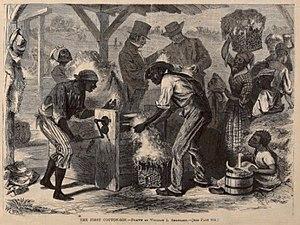
L'histoire économique des États-Unis trouve ses origines à l'époque coloniale, lorsque les Européens s'installèrent en Amérique du Nord à partir du XVIᵉ siècle. Les treize colonies anglaises de la côte orientale virent leur économie se développer et la révolution américaine contre la métropole eut des causes économiques. Elle entraîna l'indépendance des États-Unis en 1783 et la formation d'une nation ainsi que d'un marché prospère. L'histoire économique du XIXᵉ siècle fut marquée par l'ascension du pays comme puissance productive et commerciale. Les États-Unis s'industrialisèrent rapidement grâce à une main d'œuvre abondante, à des ressources naturelles importantes et variées. La liberté d'entreprendre et le capitalisme américain ont été des facteurs déterminants de l'accession du pays aux premières places de l'économie mondiale. Ces succès alimentèrent une immigration importante. Au XXᵉ siècle, l'économie américaine fut renforcée par les conséquences de la Première Guerre mondiale puis ébranlée par la crise de 1929. En dépit du New Deal mis en place par l'administration Roosevelt, le pays ne sortit du marasme qu'avec la Seconde Guerre mondiale dont il sort grand vainqueur.
Cet article présente les faits saillants de l'histoire des Afro-Américains.
L'esclavage aux États-Unis est une institution qui commence peu après l'installation des premiers colons britanniques en Colonie de Virginie et se termine avec l'adoption du XIIIᵉ amendement de la Constitution américaine adopté par le Congrès le 6 décembre 1865, suivi du Quatorzième amendement de la Constitution des États-Unis de 1868, accordant la citoyenneté à toute personne née ou naturalisée aux États-Unis et interdisant toute restriction à ce droit, et du Quinzième amendement de la Constitution des États-Unis, de 1870, garantissant le droit de vote à tous les citoyens des États-Unis. L'application des droits constitutionnels qui fut entravée dans les états du sud, par les lois Jim Crow, et par les divers règlements légalisant différents formes de ségrégation raciale qui était une manière de conserver les Afro-Américains dans un statut proche de l'esclavage et en les cantonnant dans les travaux qui leur étaient dévolus durant l'esclavage.
Les origines de la guerre de Sécession sont un ensemble complexe d'éléments historiques, sociaux et économiques qui ont conduit à un conflit de quatre ans — entre 1861 et 1865 — entre le Nord et le Sud des États-Unis.
Les Afro-Américains, sont le groupe ethnique formé par les citoyens des États-Unis d’ascendance totale ou partielle d'Afrique subsaharienne. La grande majorité des Afro-Américains sont des descendants d'esclaves déportés entre 1619 et 1810.
La période de la fin du XVIIIᵉ siècle au milieu du XIXᵉ siècle est fondamentale pour comprendre le pays : la guerre d'indépendance des États-Unis, l'industrialisation et la guerre de Sécession ont marqué et préparé l'ascension de la puissance américaine.
Premier conflit total de l'ère moderne, la guerre de Sécession met en exergue le rôle déterminant que les chemins de fer joueront dans les conflits à venir, en particulier dans le domaine de la logistique et du transport de troupes. Mais si le réseau particulièrement bien développé du Nord et une gestion rigoureuse et sans compromis de ses moyens ferroviaires eurent un effet déterminant sur la victoire de l'Union, les faiblesses du réseau confédéré ante bellum - dues principalement au faible niveau de développement industriel des États sécessionnistes -, et une gestion anarchique et tâtonnante, marquée par l'improvisation voire la corruption, de l'arme ferroviaire par les autorités civiles et militaires de la Confédération contribuent pour une bonne part à la défaite du Sud, même si les deux camps comprennent d'emblée l'importance de cette nouvelle technique dans la guerre moderne.